Vladimir Shileyko

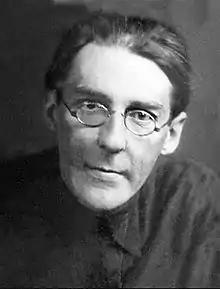
Vladimir Shileyko in 1928

Vladimir Kazimirovich Shileyko (also Shileiko, Shilejko ; February 14, 1891 – October 5, 1930) was a Russian orientalist (assyriologist, hebraist) poet (acmeist) and translator. Shileyko family had roots in the Lithuanian part of the Polish–Lithuanian Commonwealth.